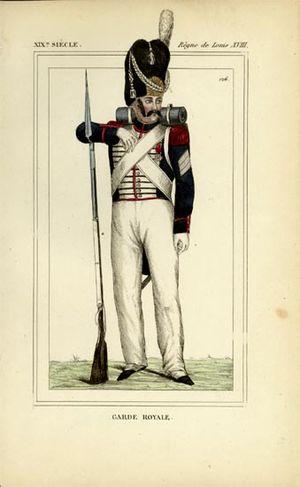
Grenadier de la Garde royale (sous Louis XVIII)."